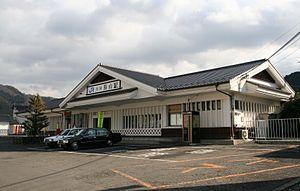
La gare de Chūgoku-Katsuyama est une gare ferroviaire située dans la ville de Maniwa, dans la préfecture d'Okayama au Japon. La gare est exploitée par la compagnie JR West, sur la ligne Kishin.